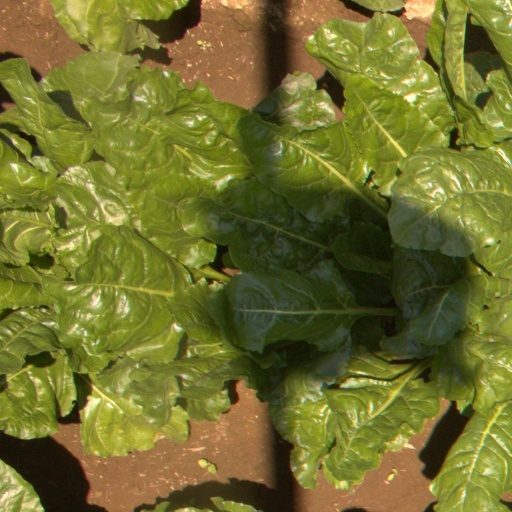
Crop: sugar beet